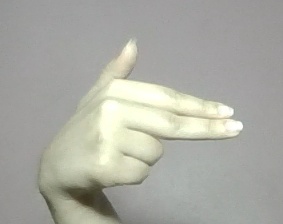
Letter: ghain